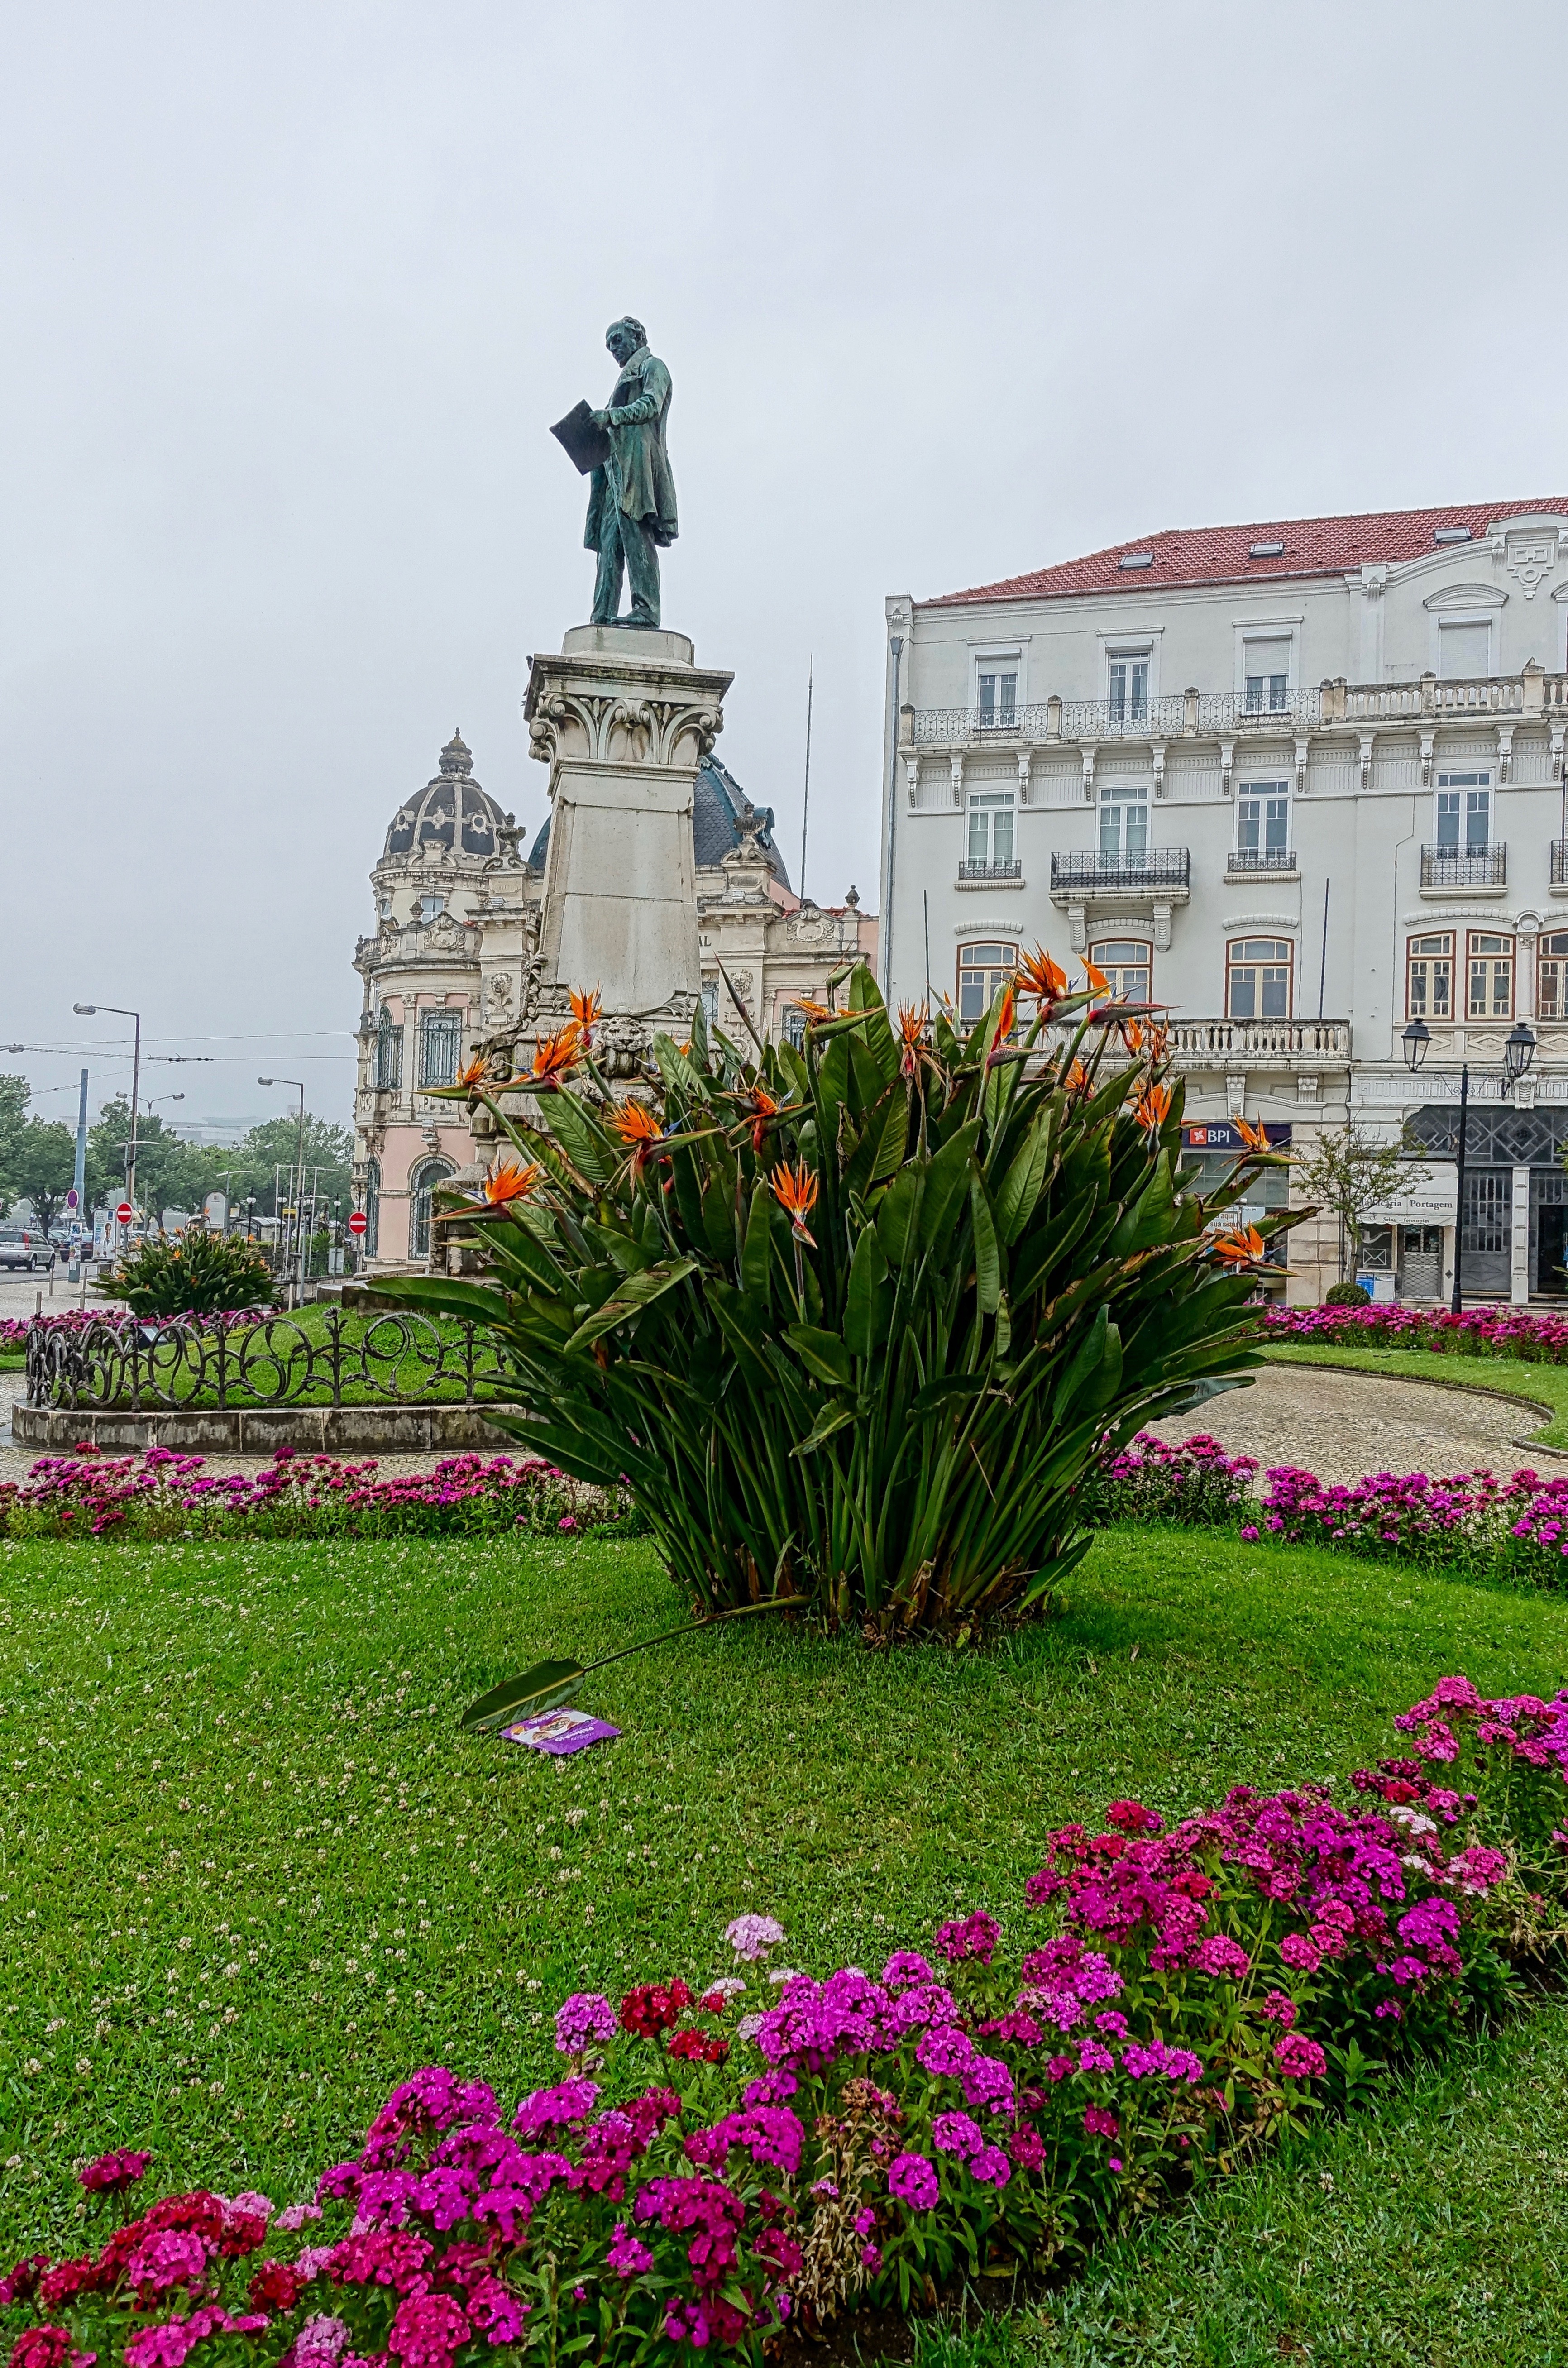
plant, lawn, flower, city, urban, walkway, monument, cityscape, statue, park, landmark, garden, flowers, sculpture